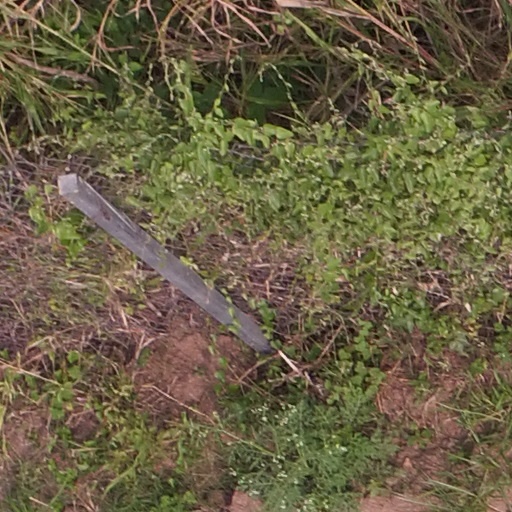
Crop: maize; corn